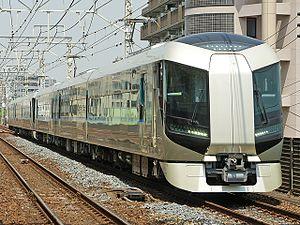
La ligne Tōbu Urban Park, anciennement ligne Tōbu Noda, est une ligne ferroviaire de la compagnie privée Tōbu dans la région de Kantō au Japon. Elle relie la gare d'Ōmiya à Saitama à celle de Funabashi dans la préfecture de Chiba. C'est une ligne avec un trafic local de trains de banlieue.
La Tōbu Railway Co., Ltd. ou simplement Tōbu est une entreprise privée japonaise qui gère des lignes de chemin de fer dans la région de Tokyo, Saitama, Chiba, la préfecture de Tochigi et la préfecture de Gunma.